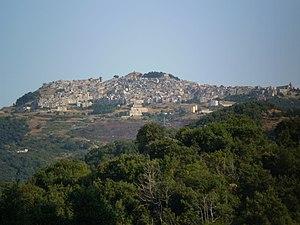
San Mauro Castelverde est une commune italienne de la province de Palerme dans la région Sicile en Italie.